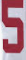
Number: 5